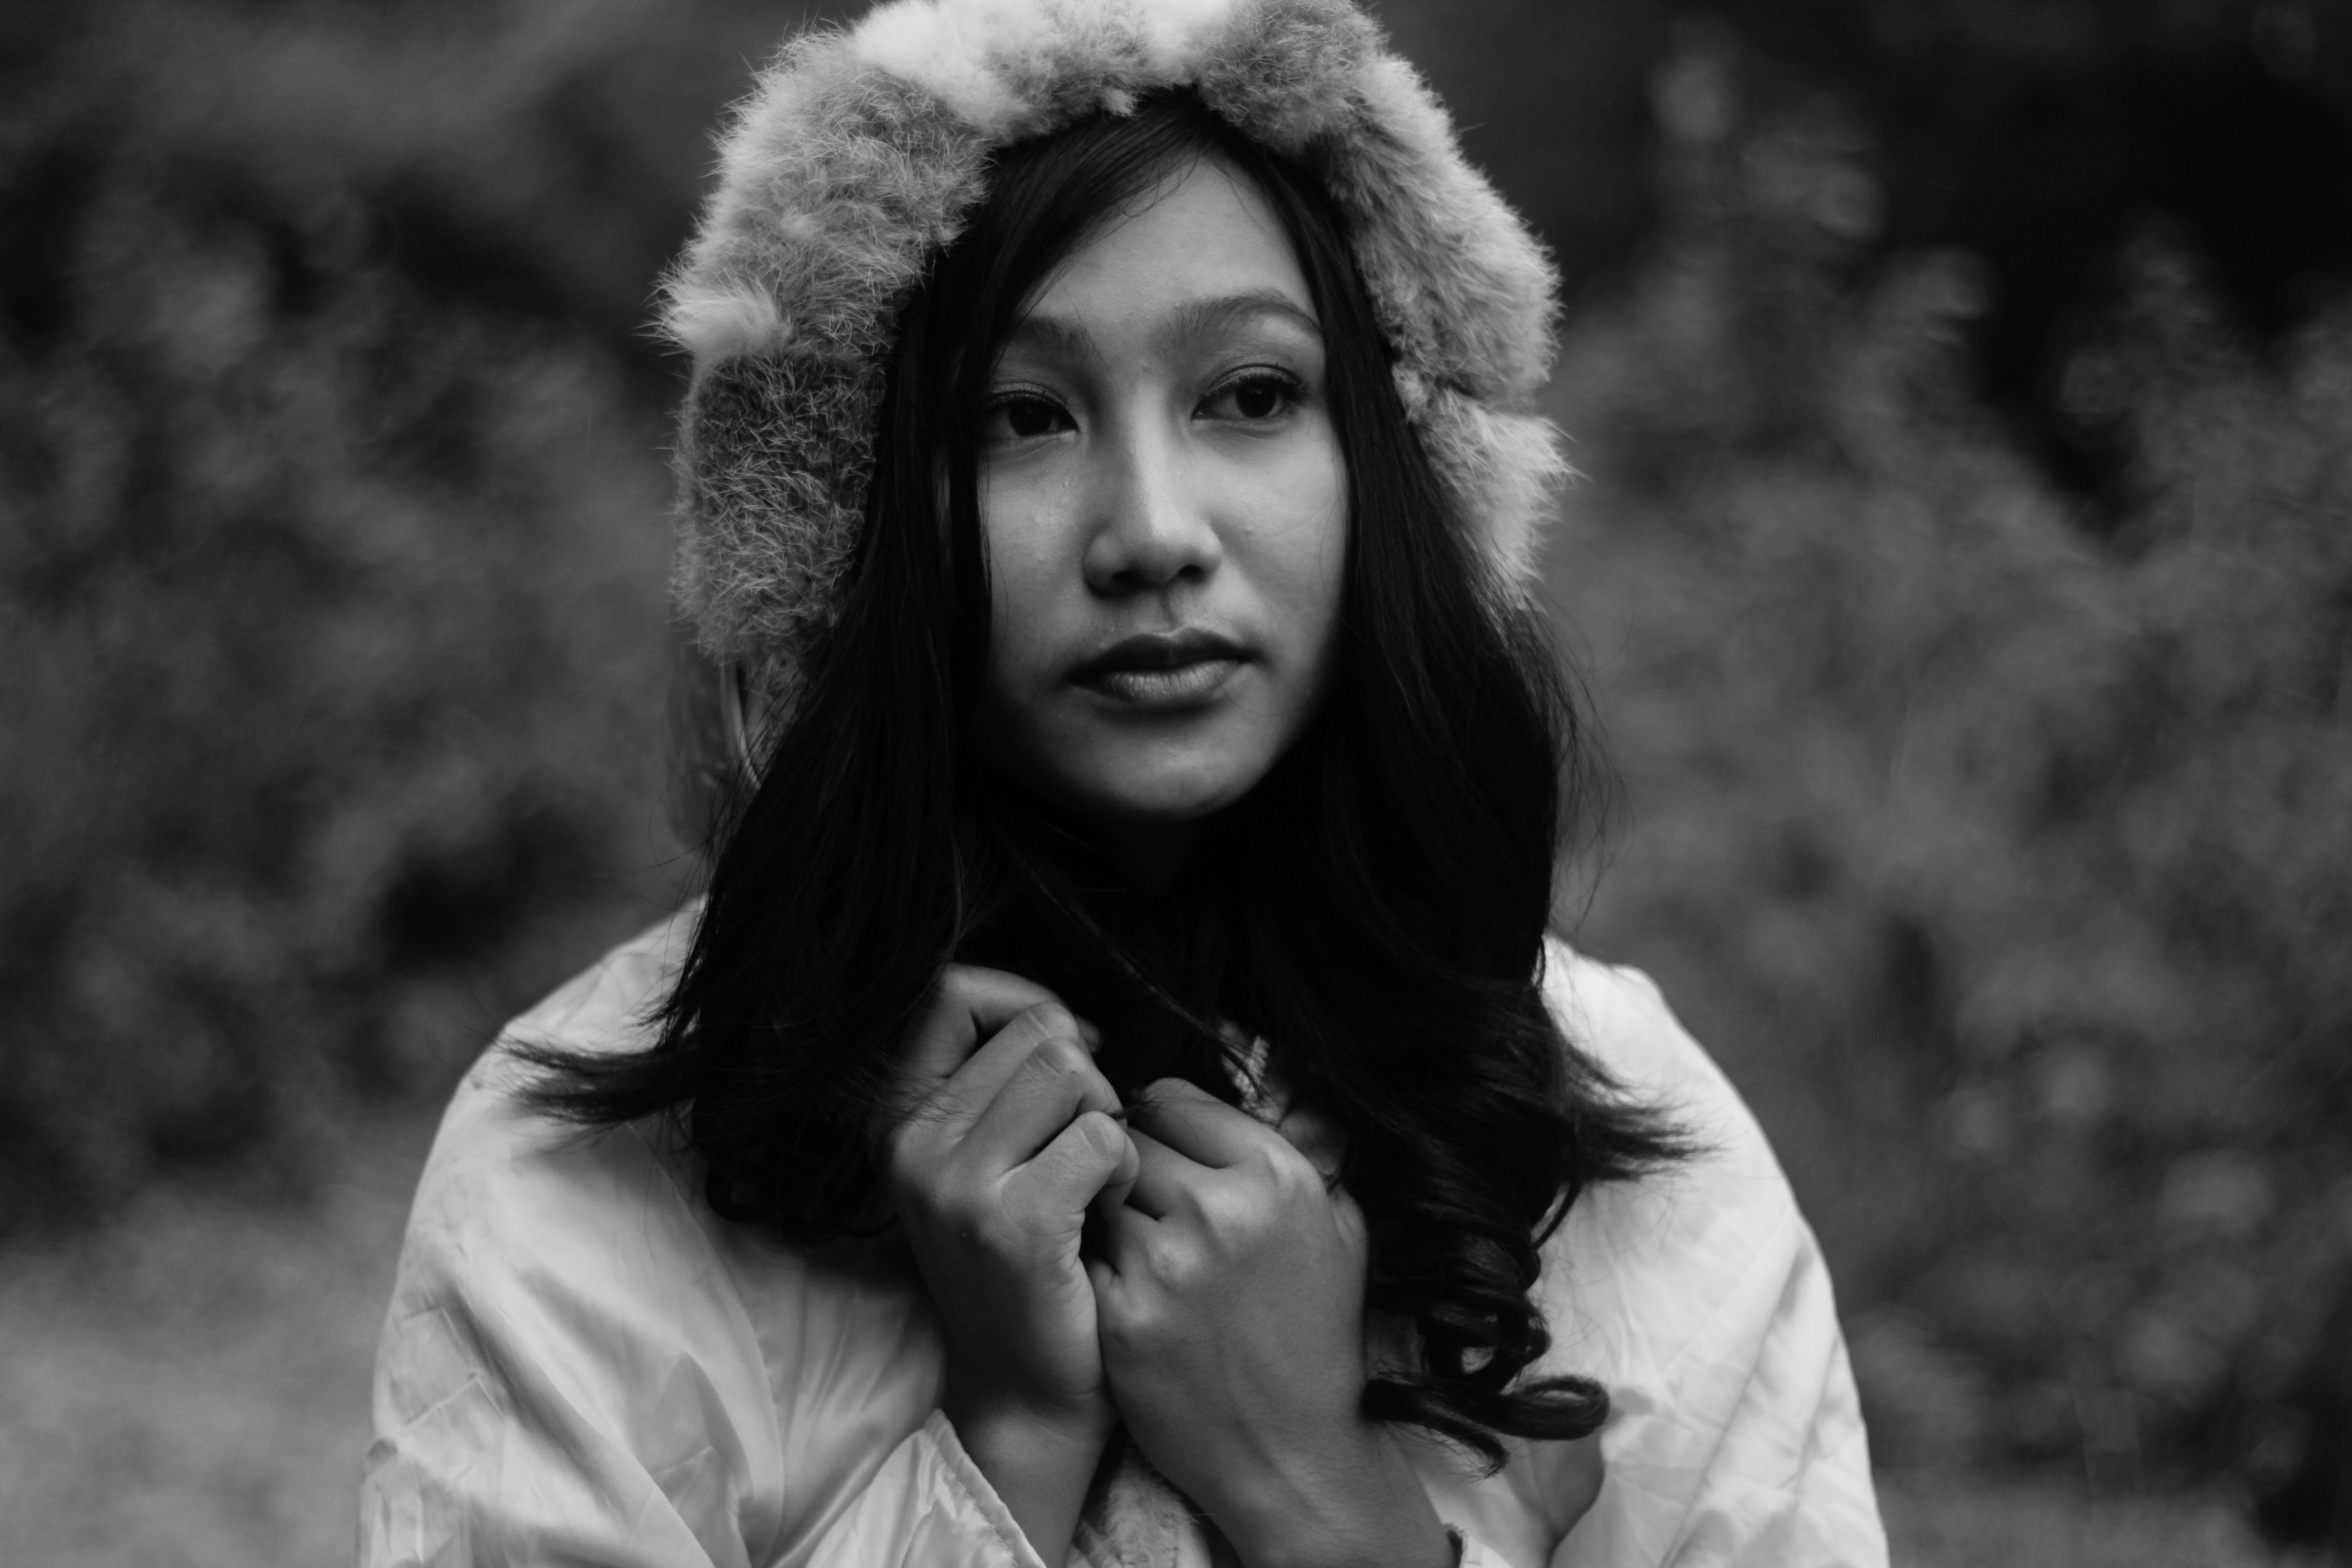
person, black and white, girl, woman, white, photography, portrait, model, black, monochrome, lady, smile, photograph, beauty, emotion, photo shoot, monochrome photography, portrait photography